Bob Ivory

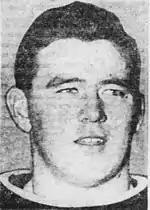
Ivory, c. 1946

Robert James Ivory (January 29, 1924 – February 25, 1989) was an American football guard.